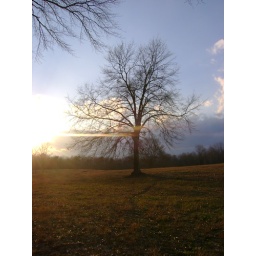
This is just a tree in my Uncle James' back field